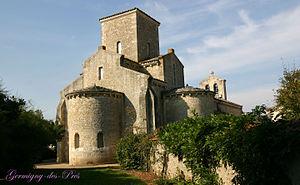
Église de la Très-Sainte-Trinité de Germigny-des-Prés This building is indexed in the Base Mérimée, a database of architectural heritage maintained by the French Ministry of Culture,